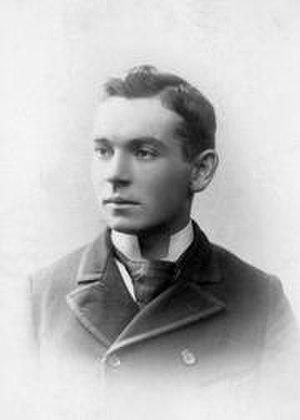
L’oculométrie regroupe un ensemble de techniques permettant d'enregistrer les mouvements oculaires. Les oculomètres les plus courants analysent des images de l'œil humain enregistrées par une caméra, souvent en lumière infrarouge, pour calculer la direction du regard du sujet. En fonction de la précision souhaitée, différentes caractéristiques de l'œil sont analysées. D'autres techniques sont basées sur les variations de potentiels électriques à la surface de la peau du visage ou encore sur les perturbations induites par une lentille spéciale sur un champ magnétique.